Caught in a Moment

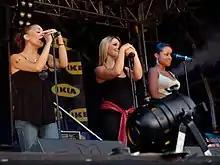
The Sugababes' performing Caught in the Moment live.

The music video for "Caught in a Moment" was directed by Howard Greenhalgh and filmed in July 2004. It was reported that during the filming, Buena, Buchanan and Range were experiencing conflicts, refused to speak with each other and would only communicate through intermediaries. According to British newspaper the "Daily Star", "the frosty silence between Mutya, Heidi and Keisha, made for a difficult afternoon's work". The video is black-and-white, and features Buena and Range in dresses, and Buchanan in a two-piece outfit. It was later included on the group's DVD release, "Overloaded: The Videos Collection".